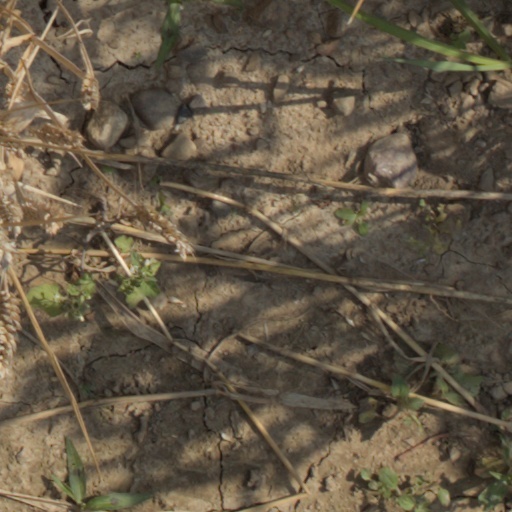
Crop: wheat